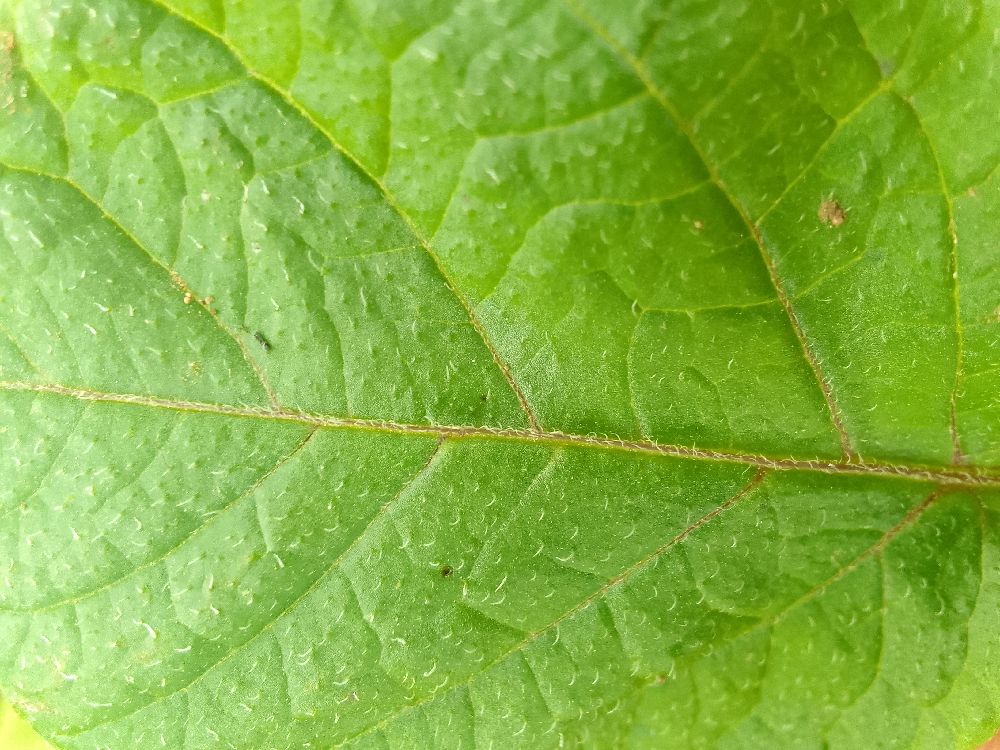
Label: Healthy